Sebastian, Ohio

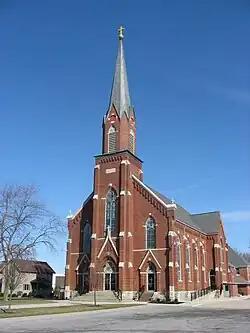
St. Sebastian's Catholic Church

By far the most significant building in the community is St. Sebastian's Catholic Church, located at the intersection of the two roads. Built in 1904, it is the parish's third building, erected to replace a church destroyed by fire. There are almost no buildings in Sebastian other than the church, which appears from a distance to be alone in the countryside. Among the few other buildings are a rectory owned by the church and a house that sits immediately to the east of the church's parking lot: it is believed to have been built during the 1850s as a general store. Beginning on 29 August 1882, Sebastian was the location of a post office; after the office closed on 15 June 1904, the community's mail was routed through the Celina post office.